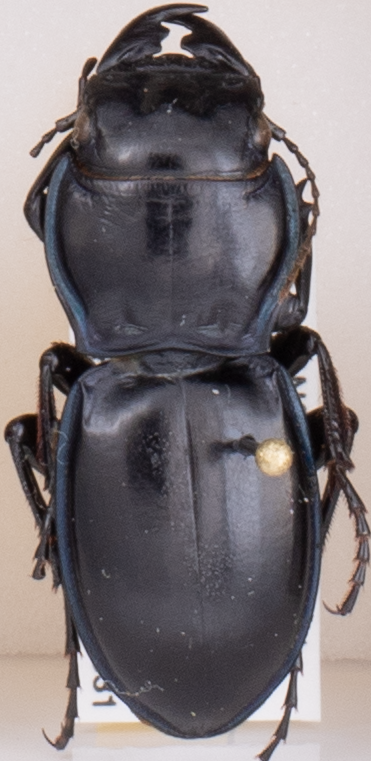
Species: Pasimachus elongatus
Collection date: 2015-08-31
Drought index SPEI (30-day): -0.128
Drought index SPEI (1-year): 0.566
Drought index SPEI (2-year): -0.1